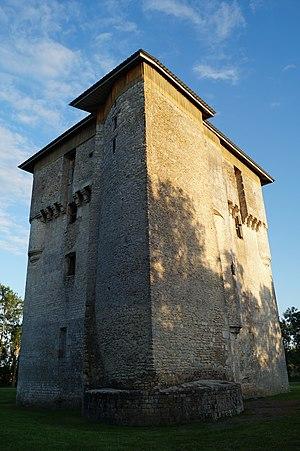
La tour de Moricq.
La tour de Moricq est un vestige de fortifications médiévales situé à proximité du petit bourg de Moricq, sur la commune d’Angles, dans le département de la Vendée et la région des Pays-de-la-Loire.